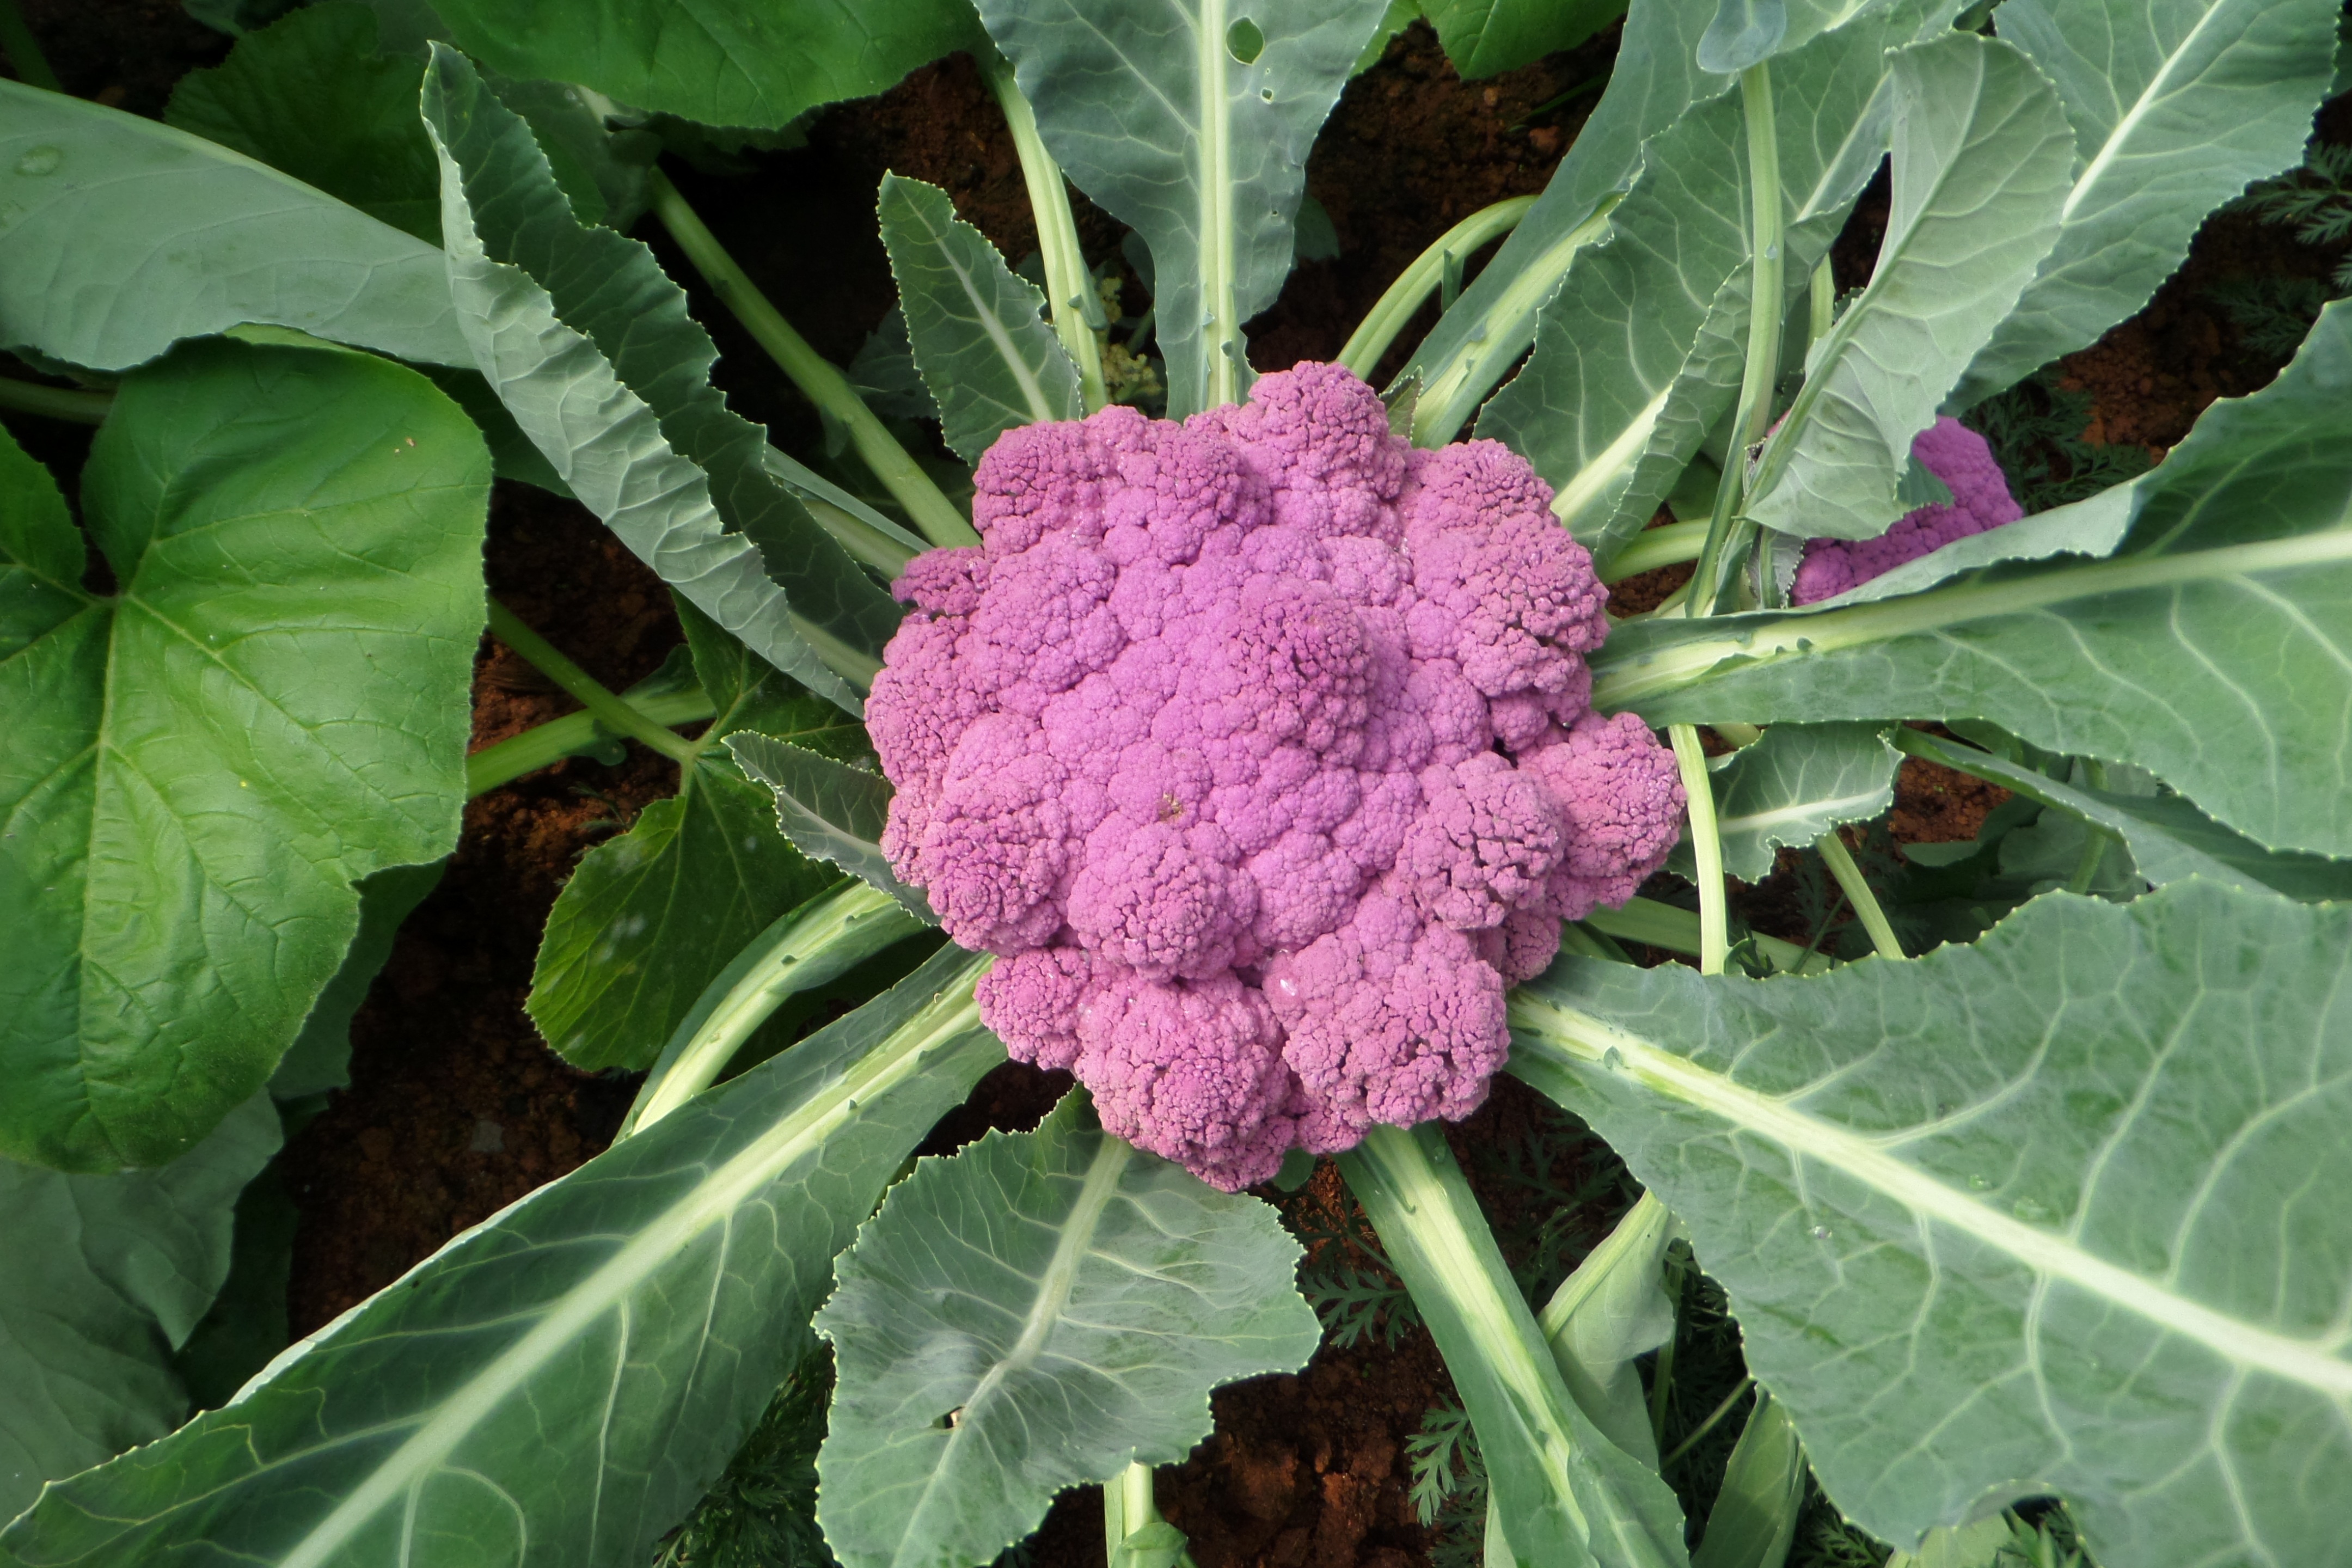
plant, flower, food, produce, vegetable, botany, garden, pink, thailand, vegetables, chiangmai, flowering plant, daisy family, doiangkhang, annual plant, land plant